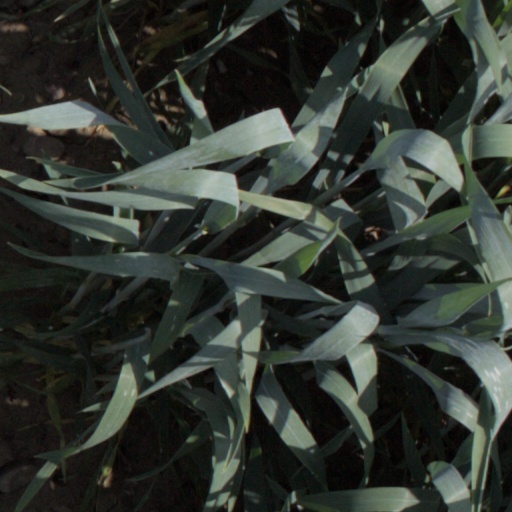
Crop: wheat